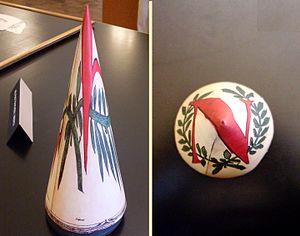
Anamorphose conique par V. Sies auteur éditeur, Paris, 1842 (collection particulière). Photos prises lors d’une exposition à la préfecture de Toulouse en septembre 2010 réalisée par les Machines du Fantasmagore
Une anamorphose est une déformation réversible d'une image à l'aide d'un système optique — par exemple un miroir courbe — ou une transformation mathématique. On appelle également anamorphose la déformation de l'image d'un film ou d'une émission télévisée à l'aide d'un système optique ou électronique afin de l'adapter à un écran informatique ou de télévision. Le mot dérive du grec αναμορφωειν anamorphoein, « transformer ».